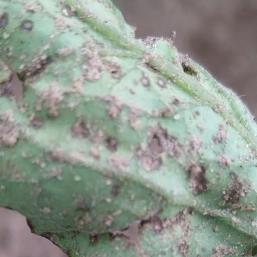
Crop: Tomato
Condition: alternaria-d